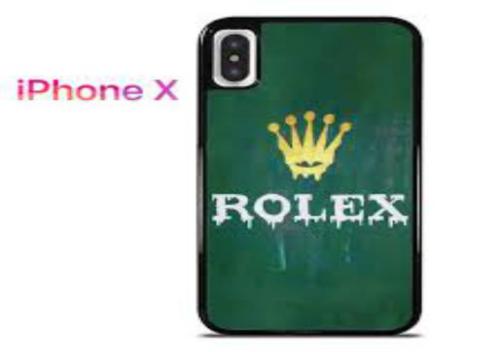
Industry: Clothes